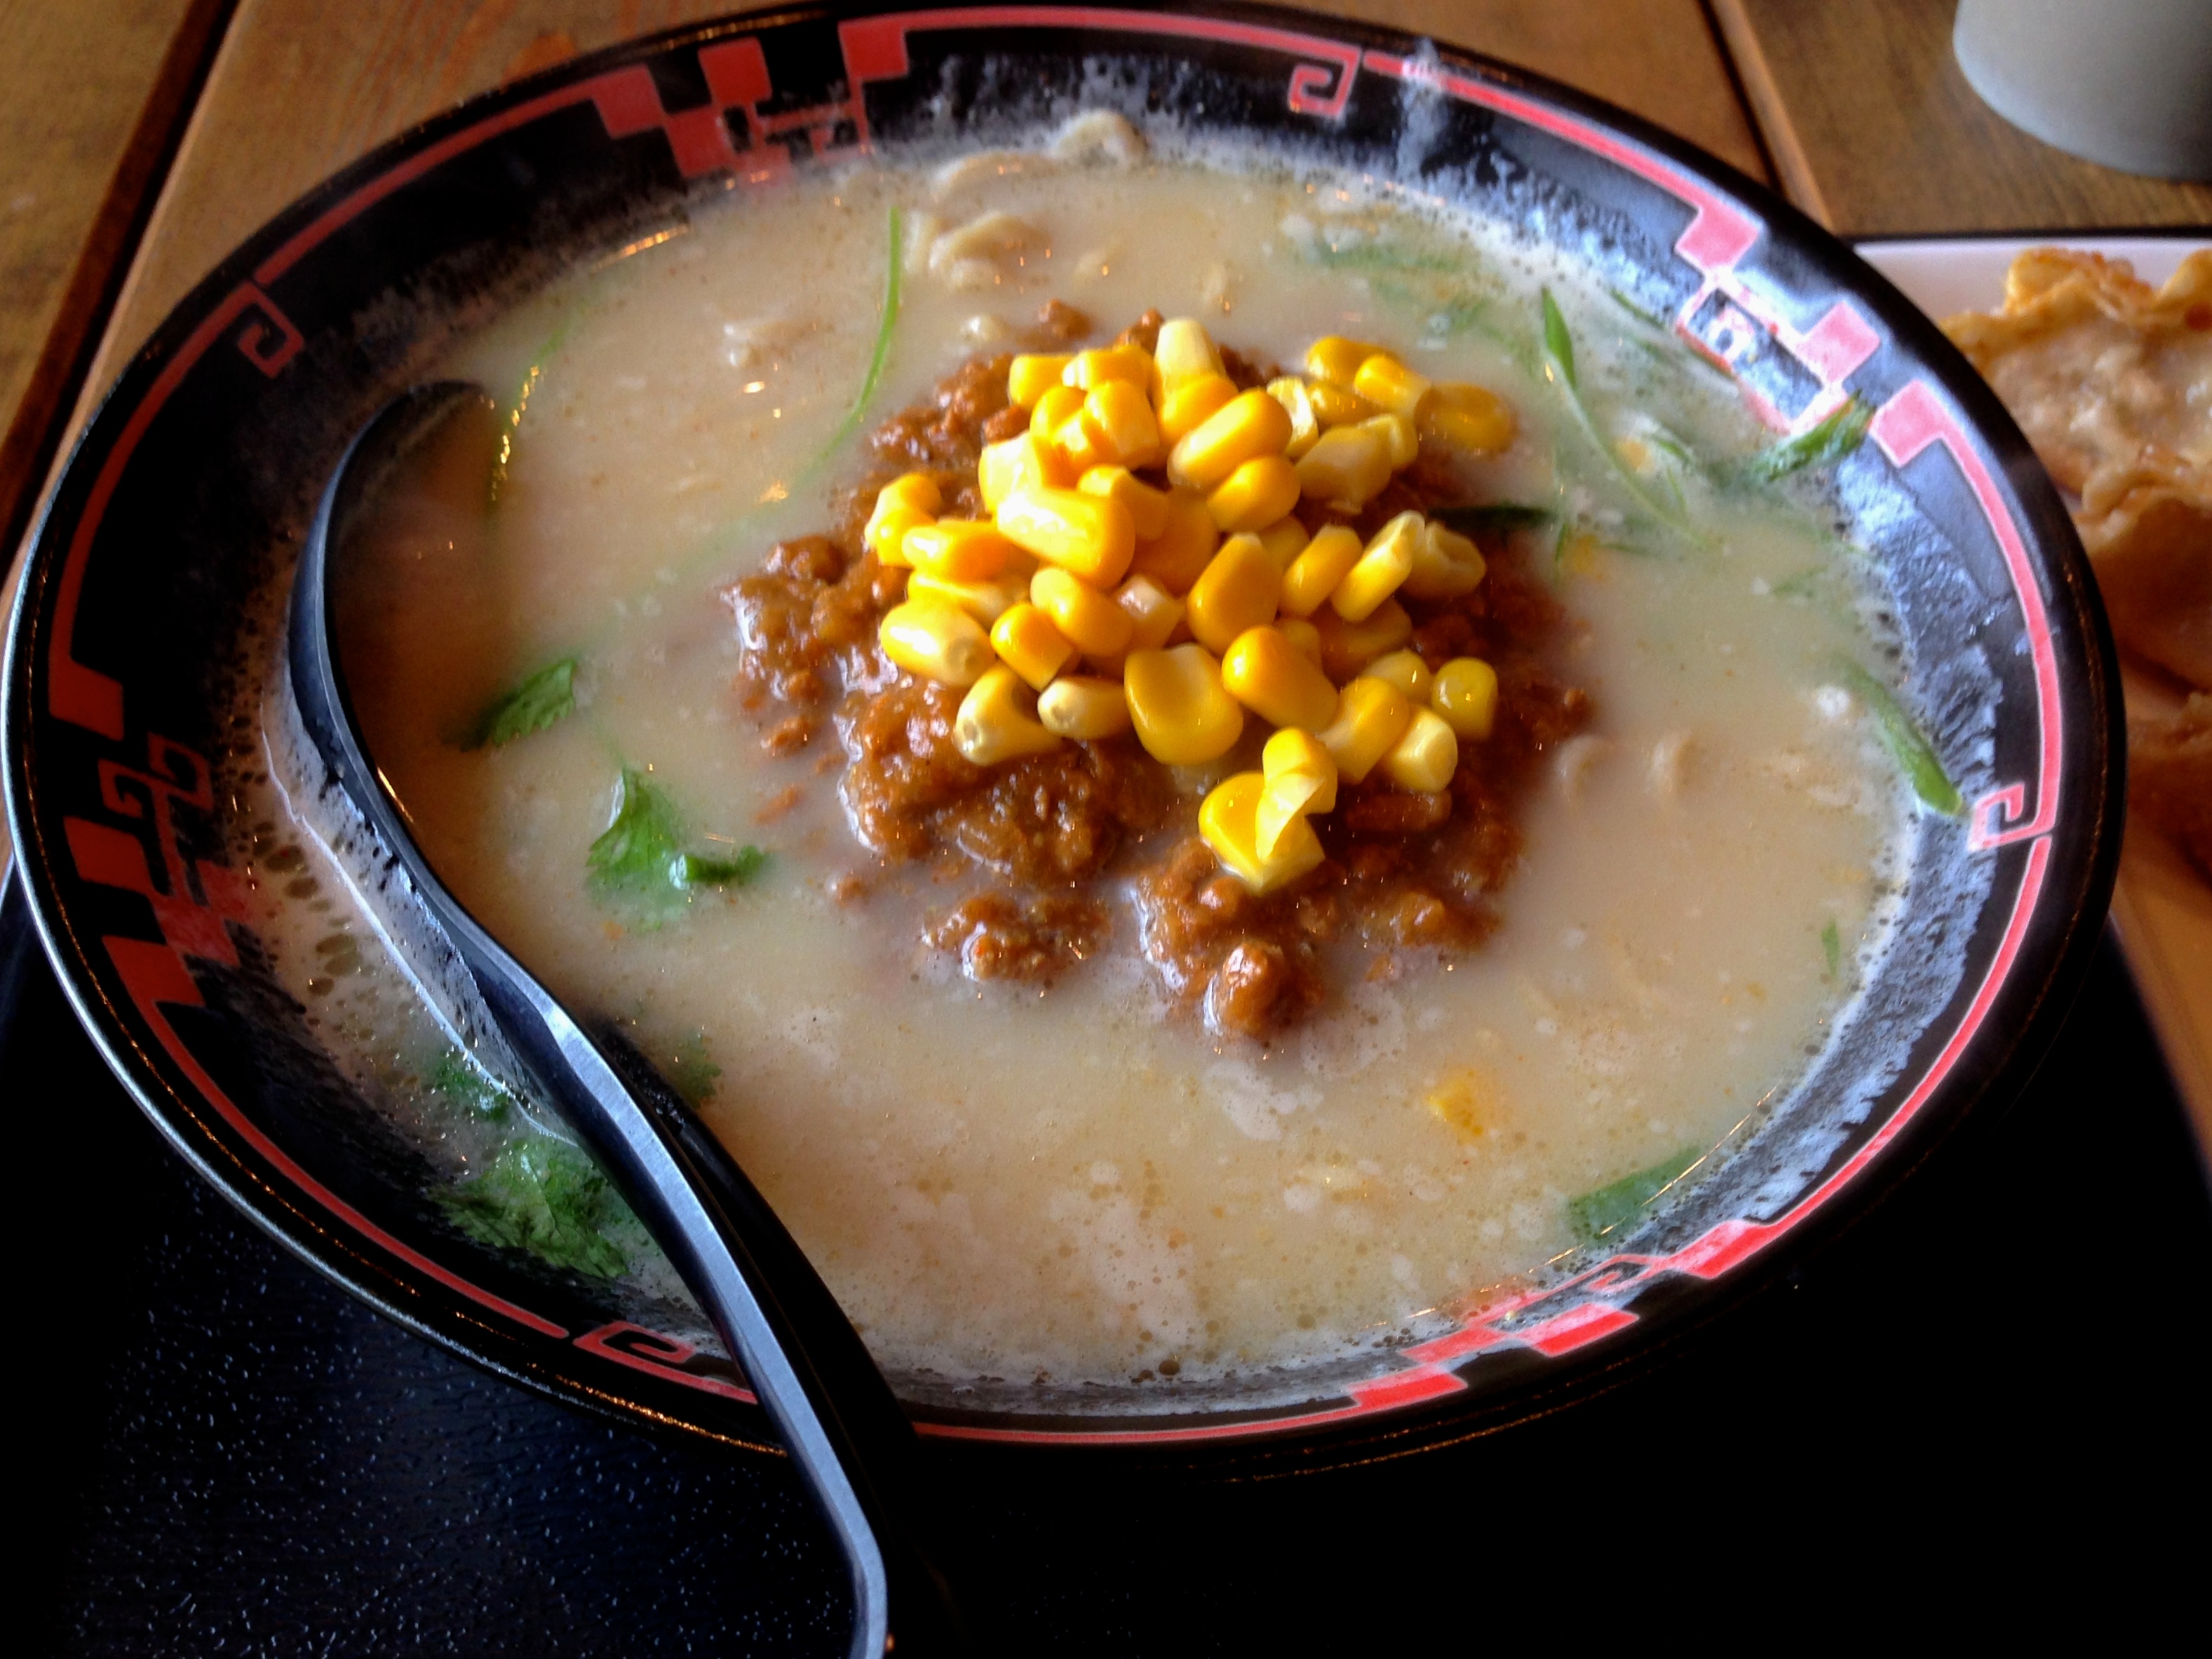
dish, food, produce, cuisine, soup, asian food, chinese food